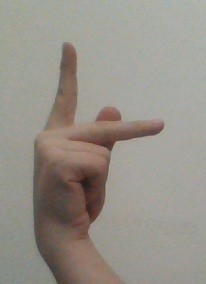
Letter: dha